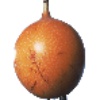
Label: Granadilla 1